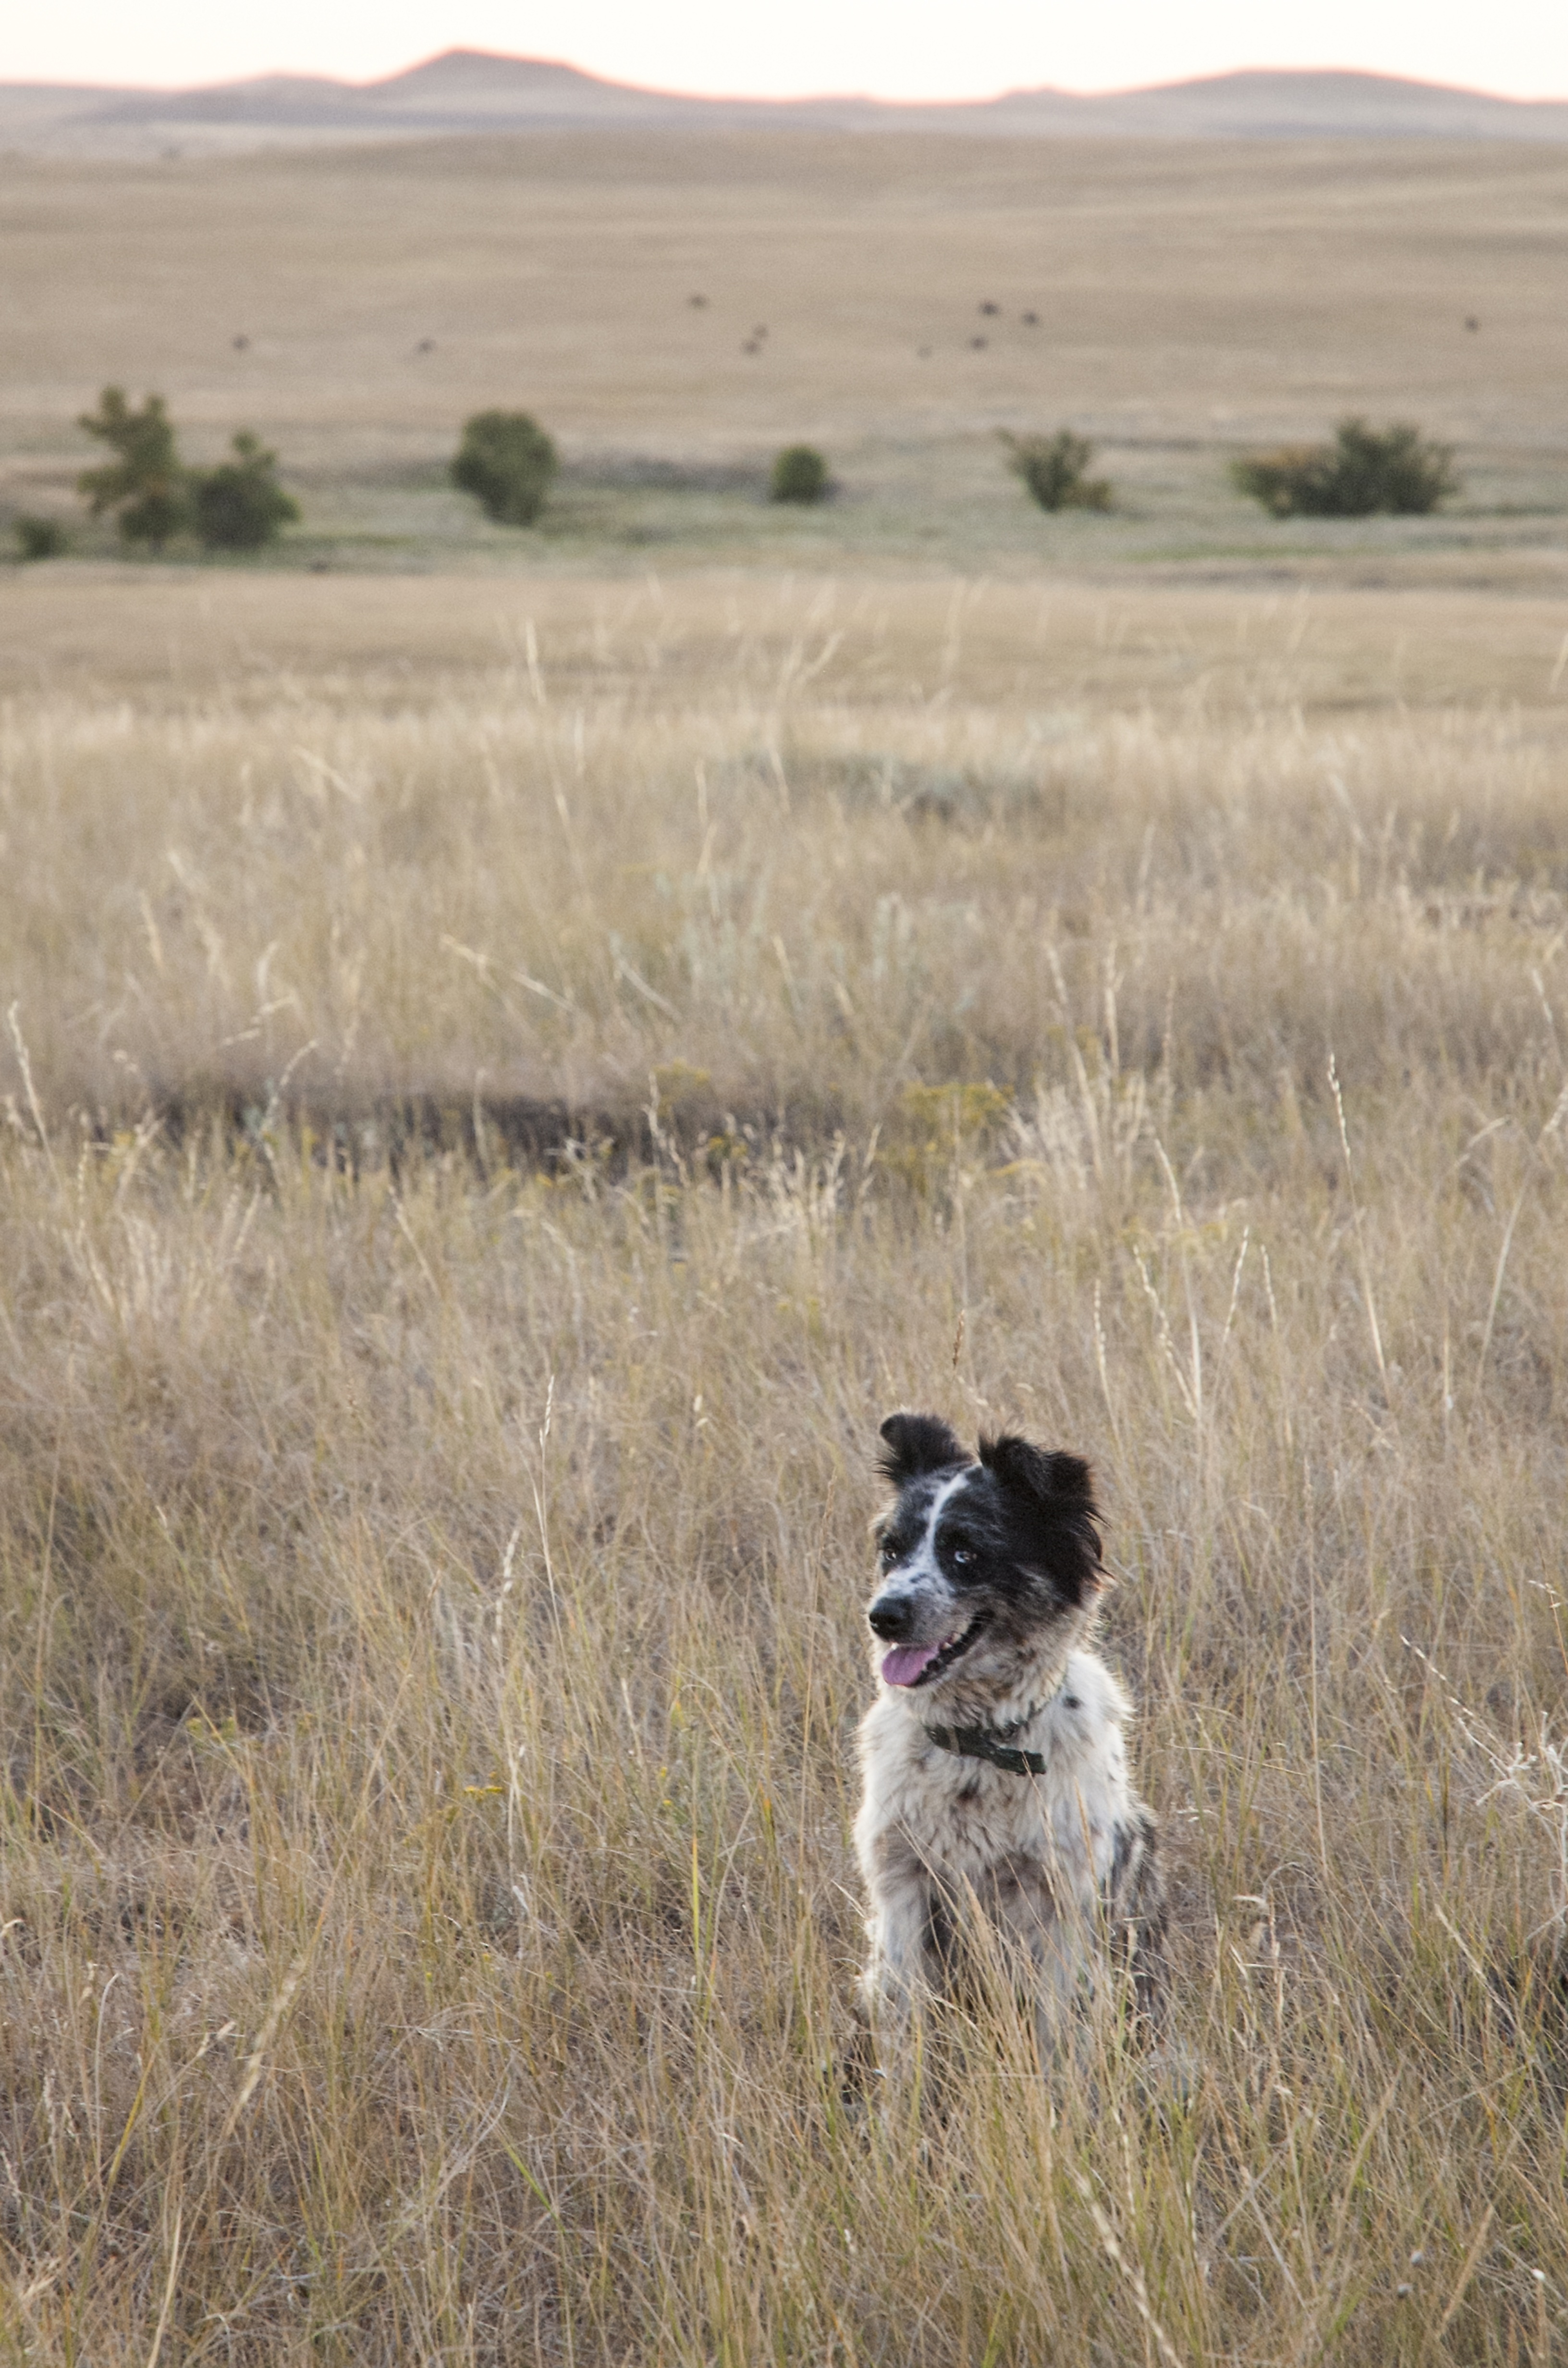
grass, road, trail, white, meadow, prairie, sweet, puppy, dog, animal, cute, canine, collie, pet, pasture, mammal, black, smiling, friend, border collie, spotted, happy, grassland, ears, spots, vertebrate, question, domestic, attention, attractive, ecosystem, tundra, doggy, steppe, natural environment, grass family, dog like mammal